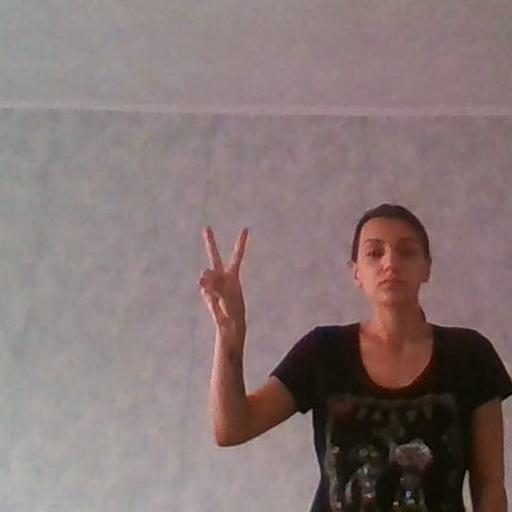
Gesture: peace